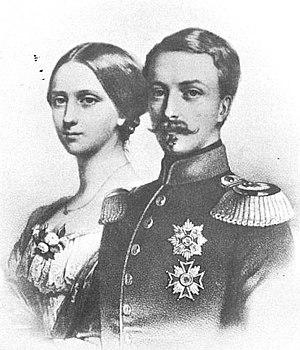
Élisabeth Marie Louise de Prusse, née le 3 décembre 1838 à Berlin et morte le 23 avril 1923 à Baden, est une princesse de Prusse, devenue par son mariage grande-duchesse de Bade.